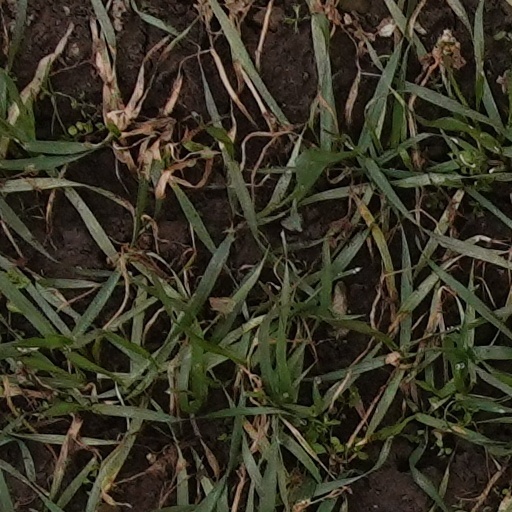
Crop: wheat